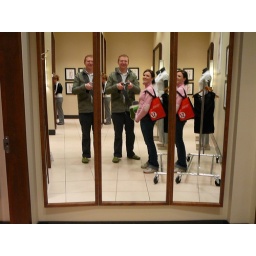
me and halle in the changing room window at tristin while candace is trying on some work clothes